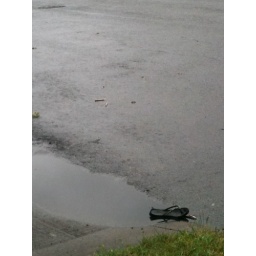
Lonely shoe in puddle middle of street